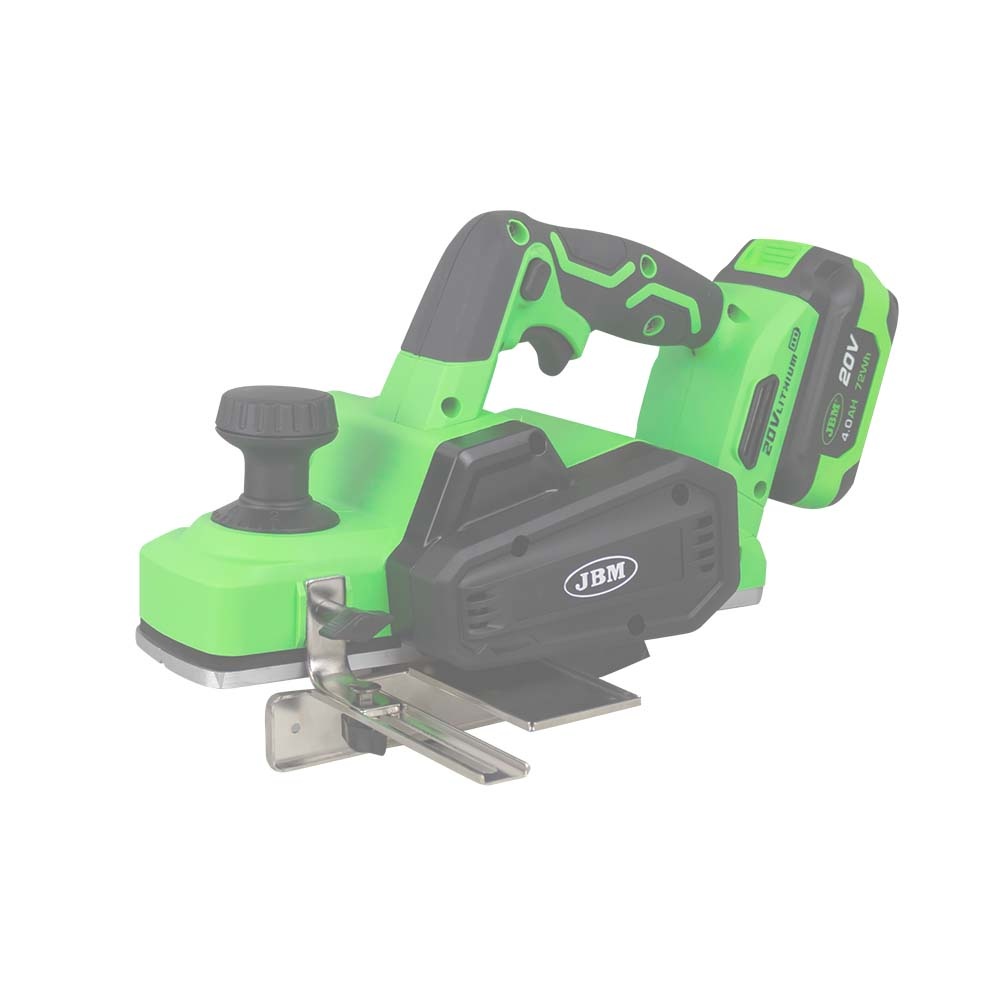
JBM (14936) Stator For Ref. 60020
Product Overview:
Brand: JBM
Category: Hardware > Power & Electrical Supplies > Armatures, Rotors & Stators > Stators